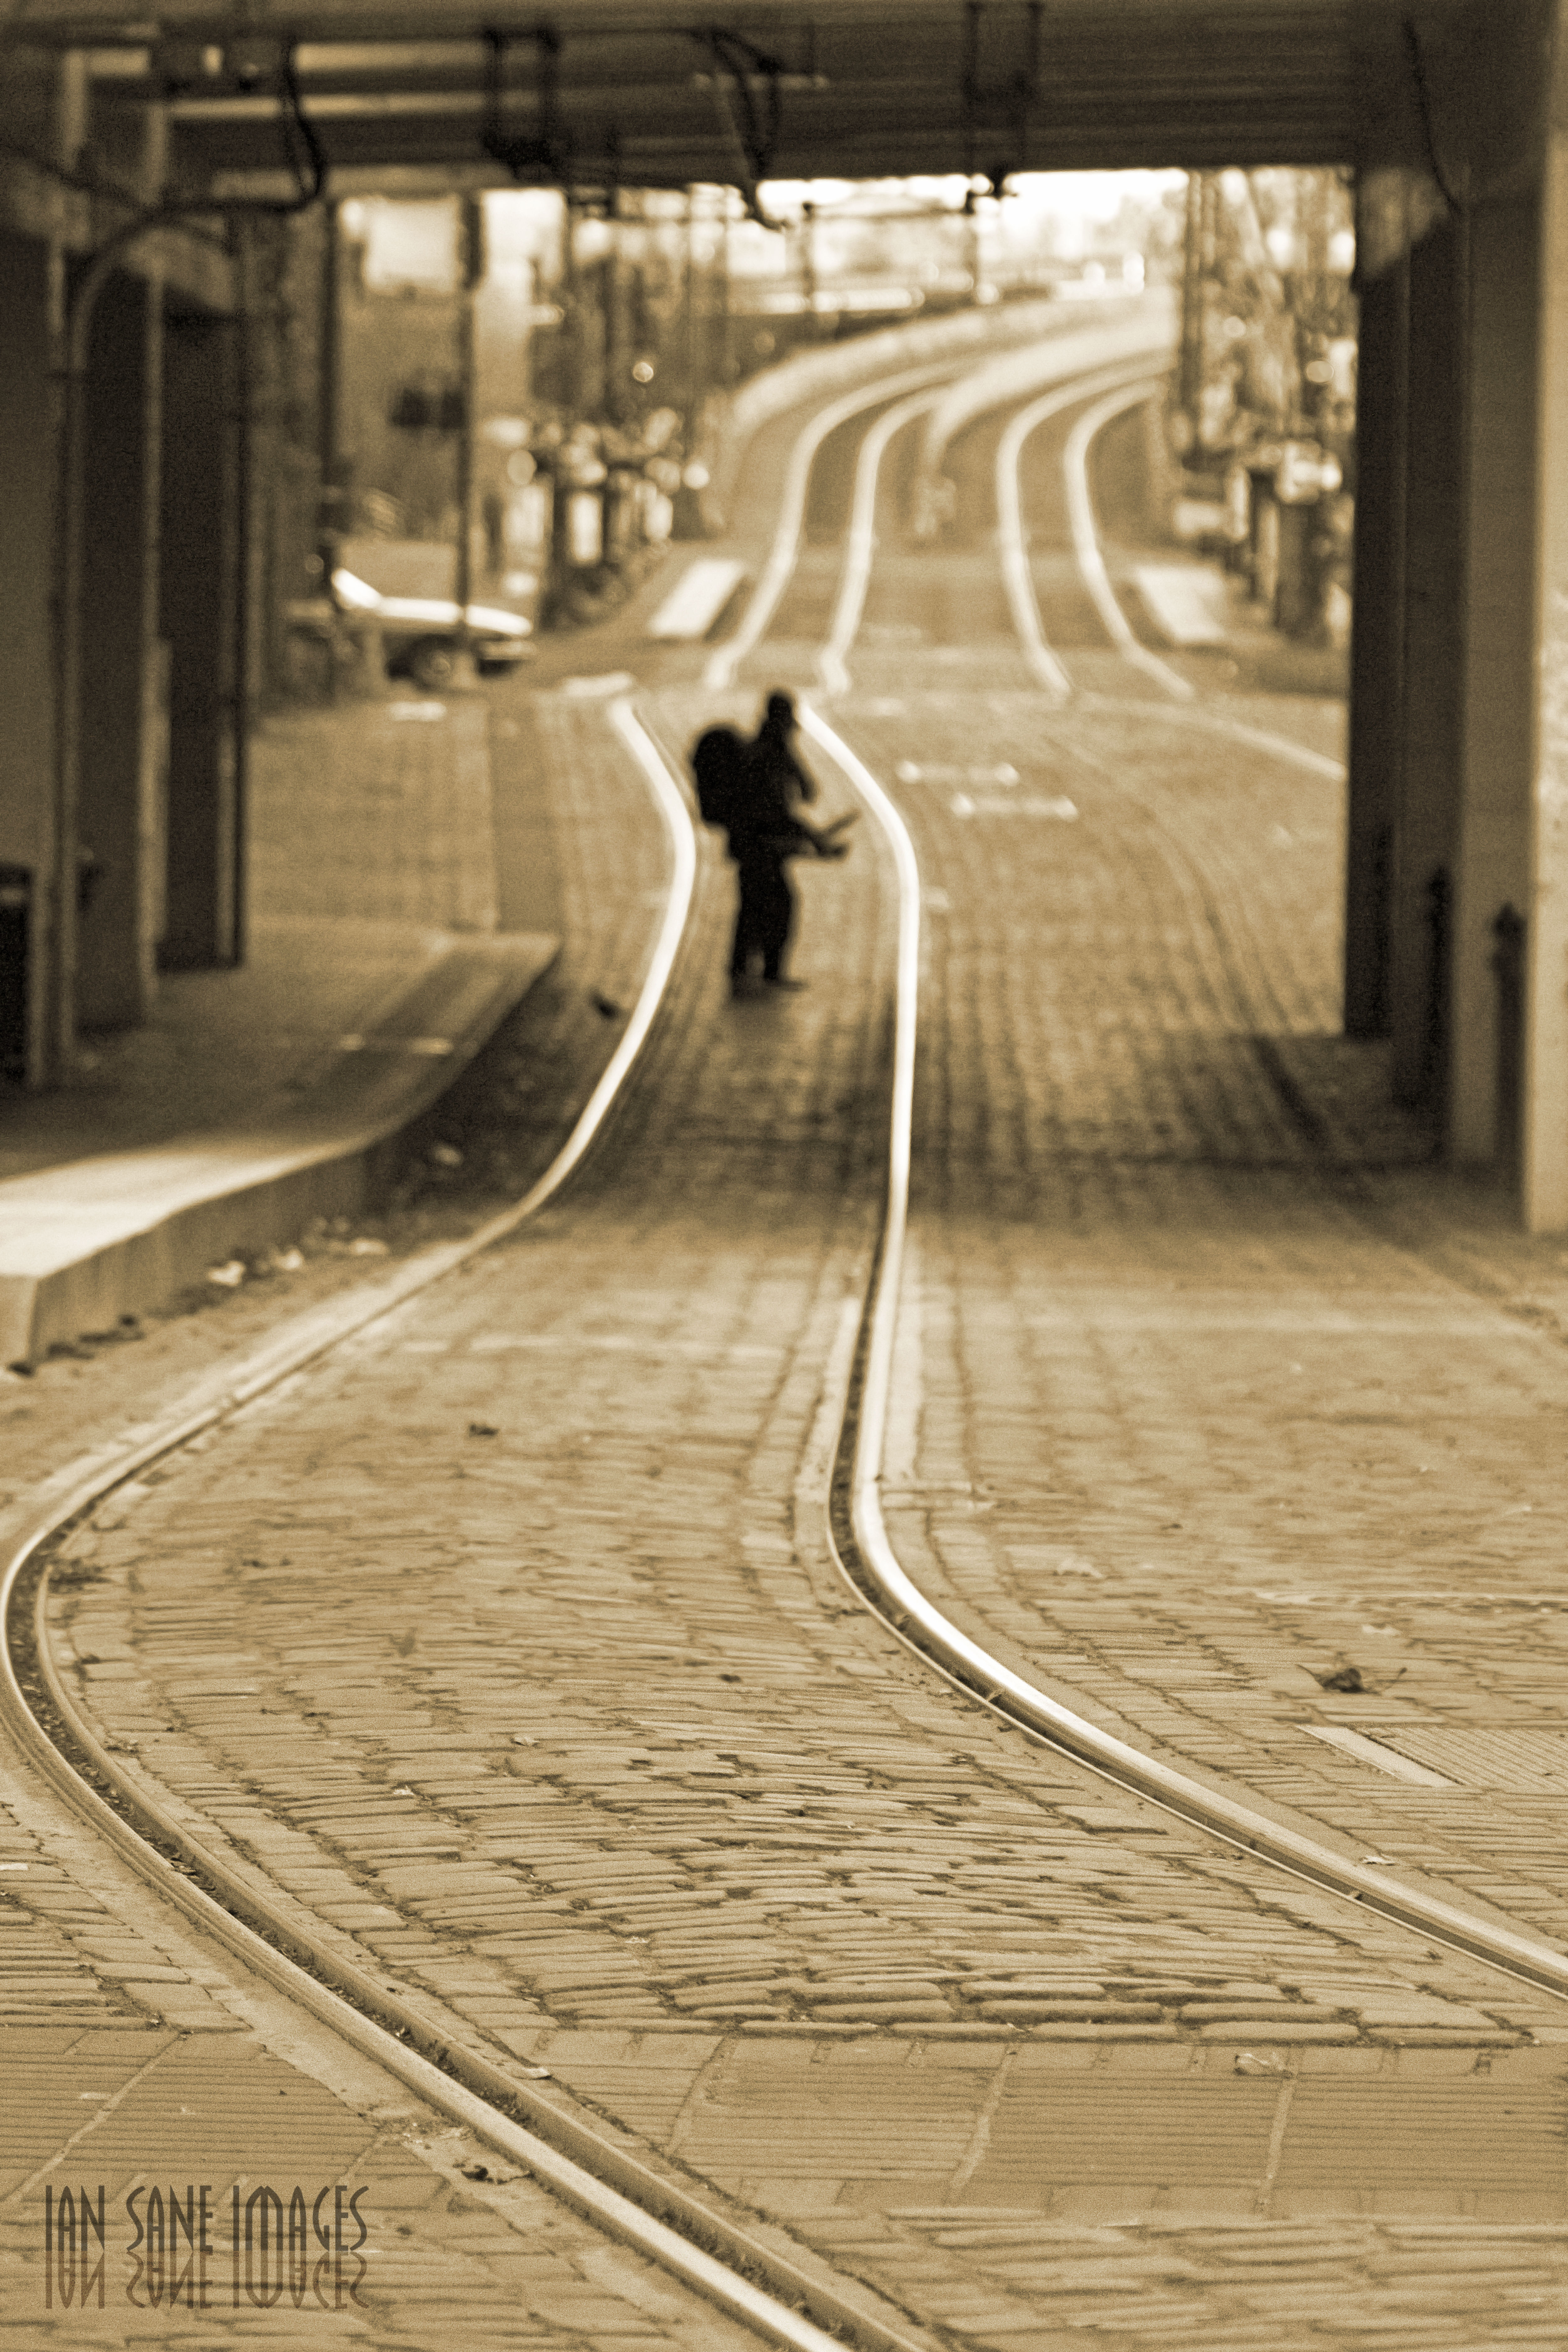
silhouette, wood, track, road, street, camera, photography, floor, town, old, transit, line, lens, canon, station, blurred, lane, tracks, sepia, candid, eos, cool image, avenue, is, infrastructure, 7d, images, usm, tones, i, shape, oregon, portland, ian, sane, max, mass, ef100400mm, f4556l, burnside, 1st, flooring